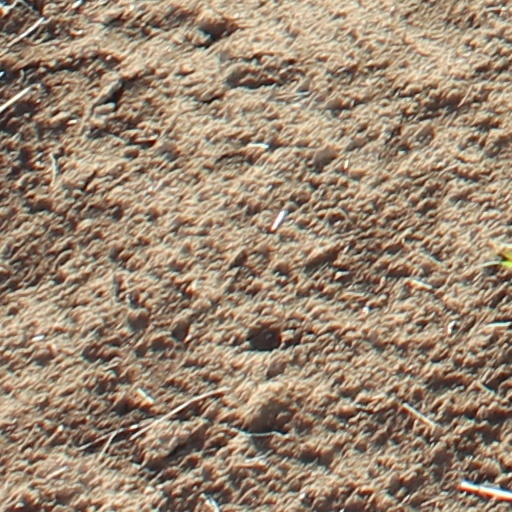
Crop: wheat